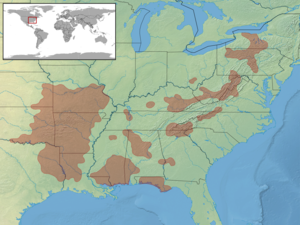
Plestiodon anthracinus est une espèce de sauriens de la famille des Scincidae.